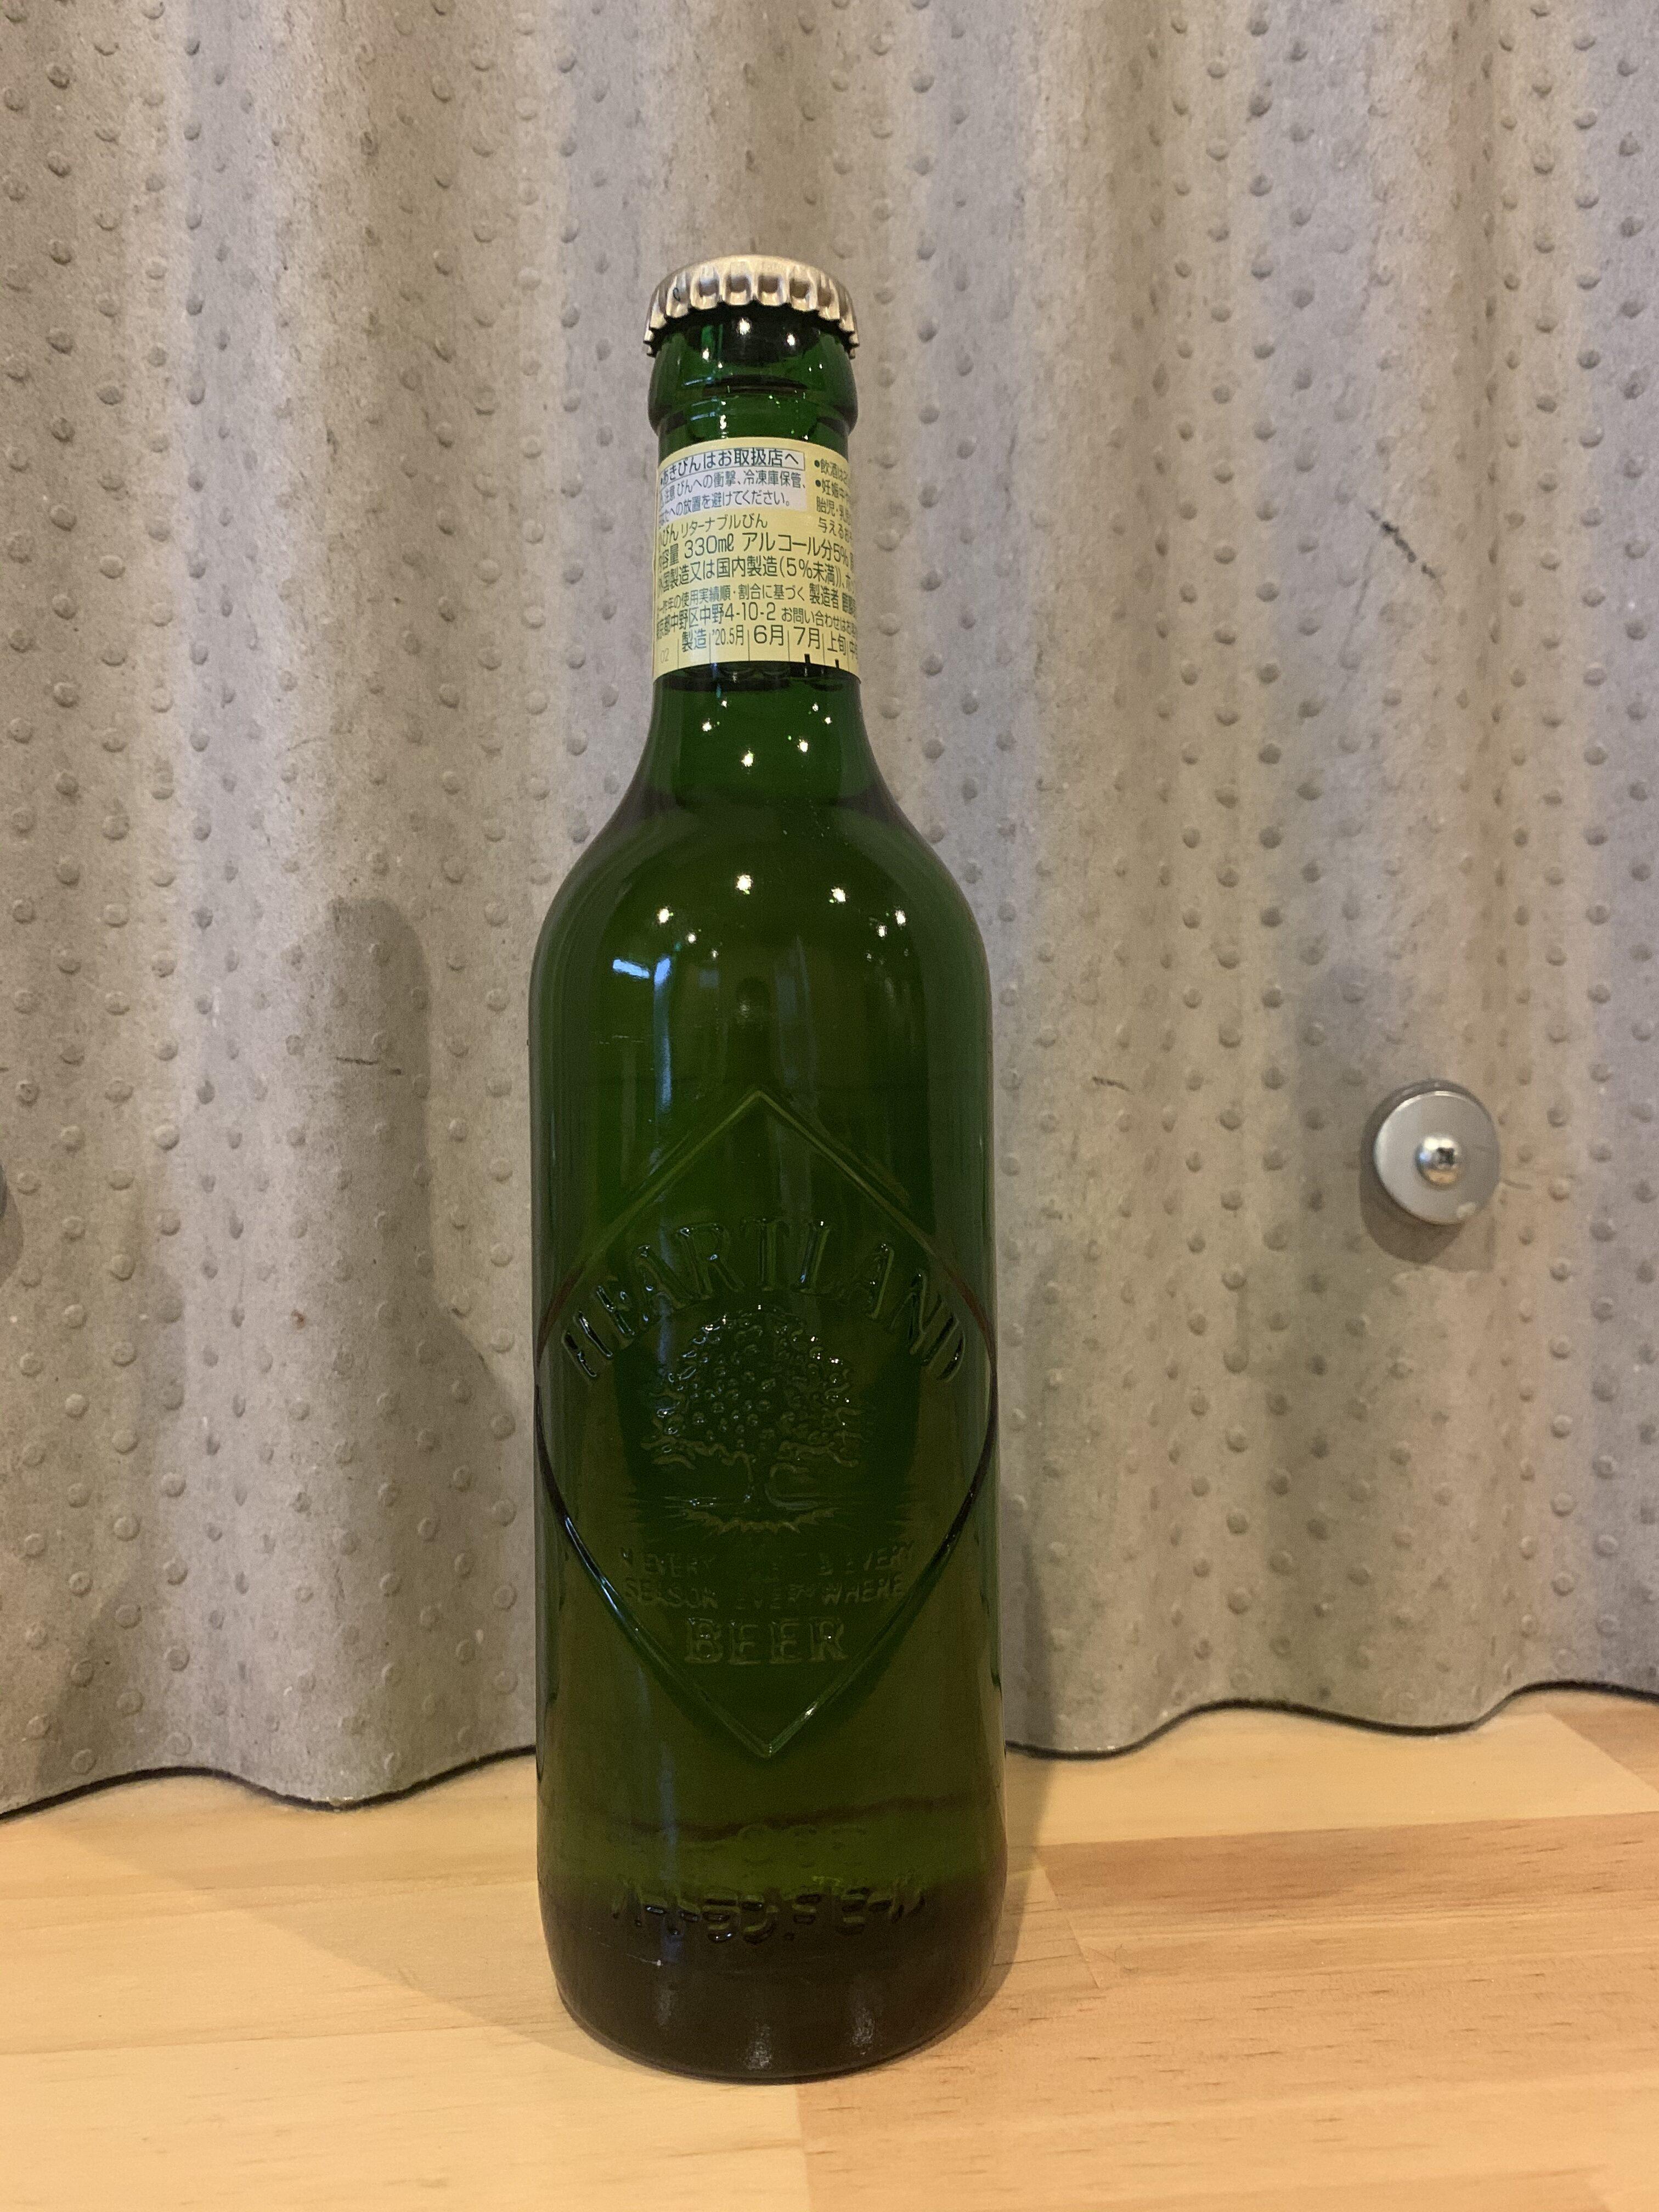
Waste category: glass